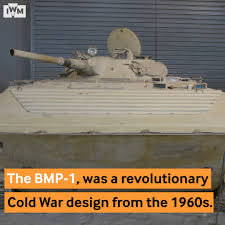
Label: BMP-1